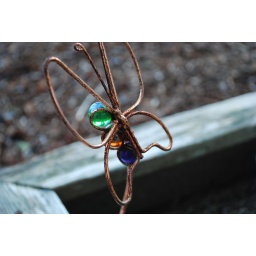
A butterfly thing stuck in the dirt of a flower pit (: Taken w/ a nikon d60. No edit.